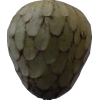
Label: cherimoya